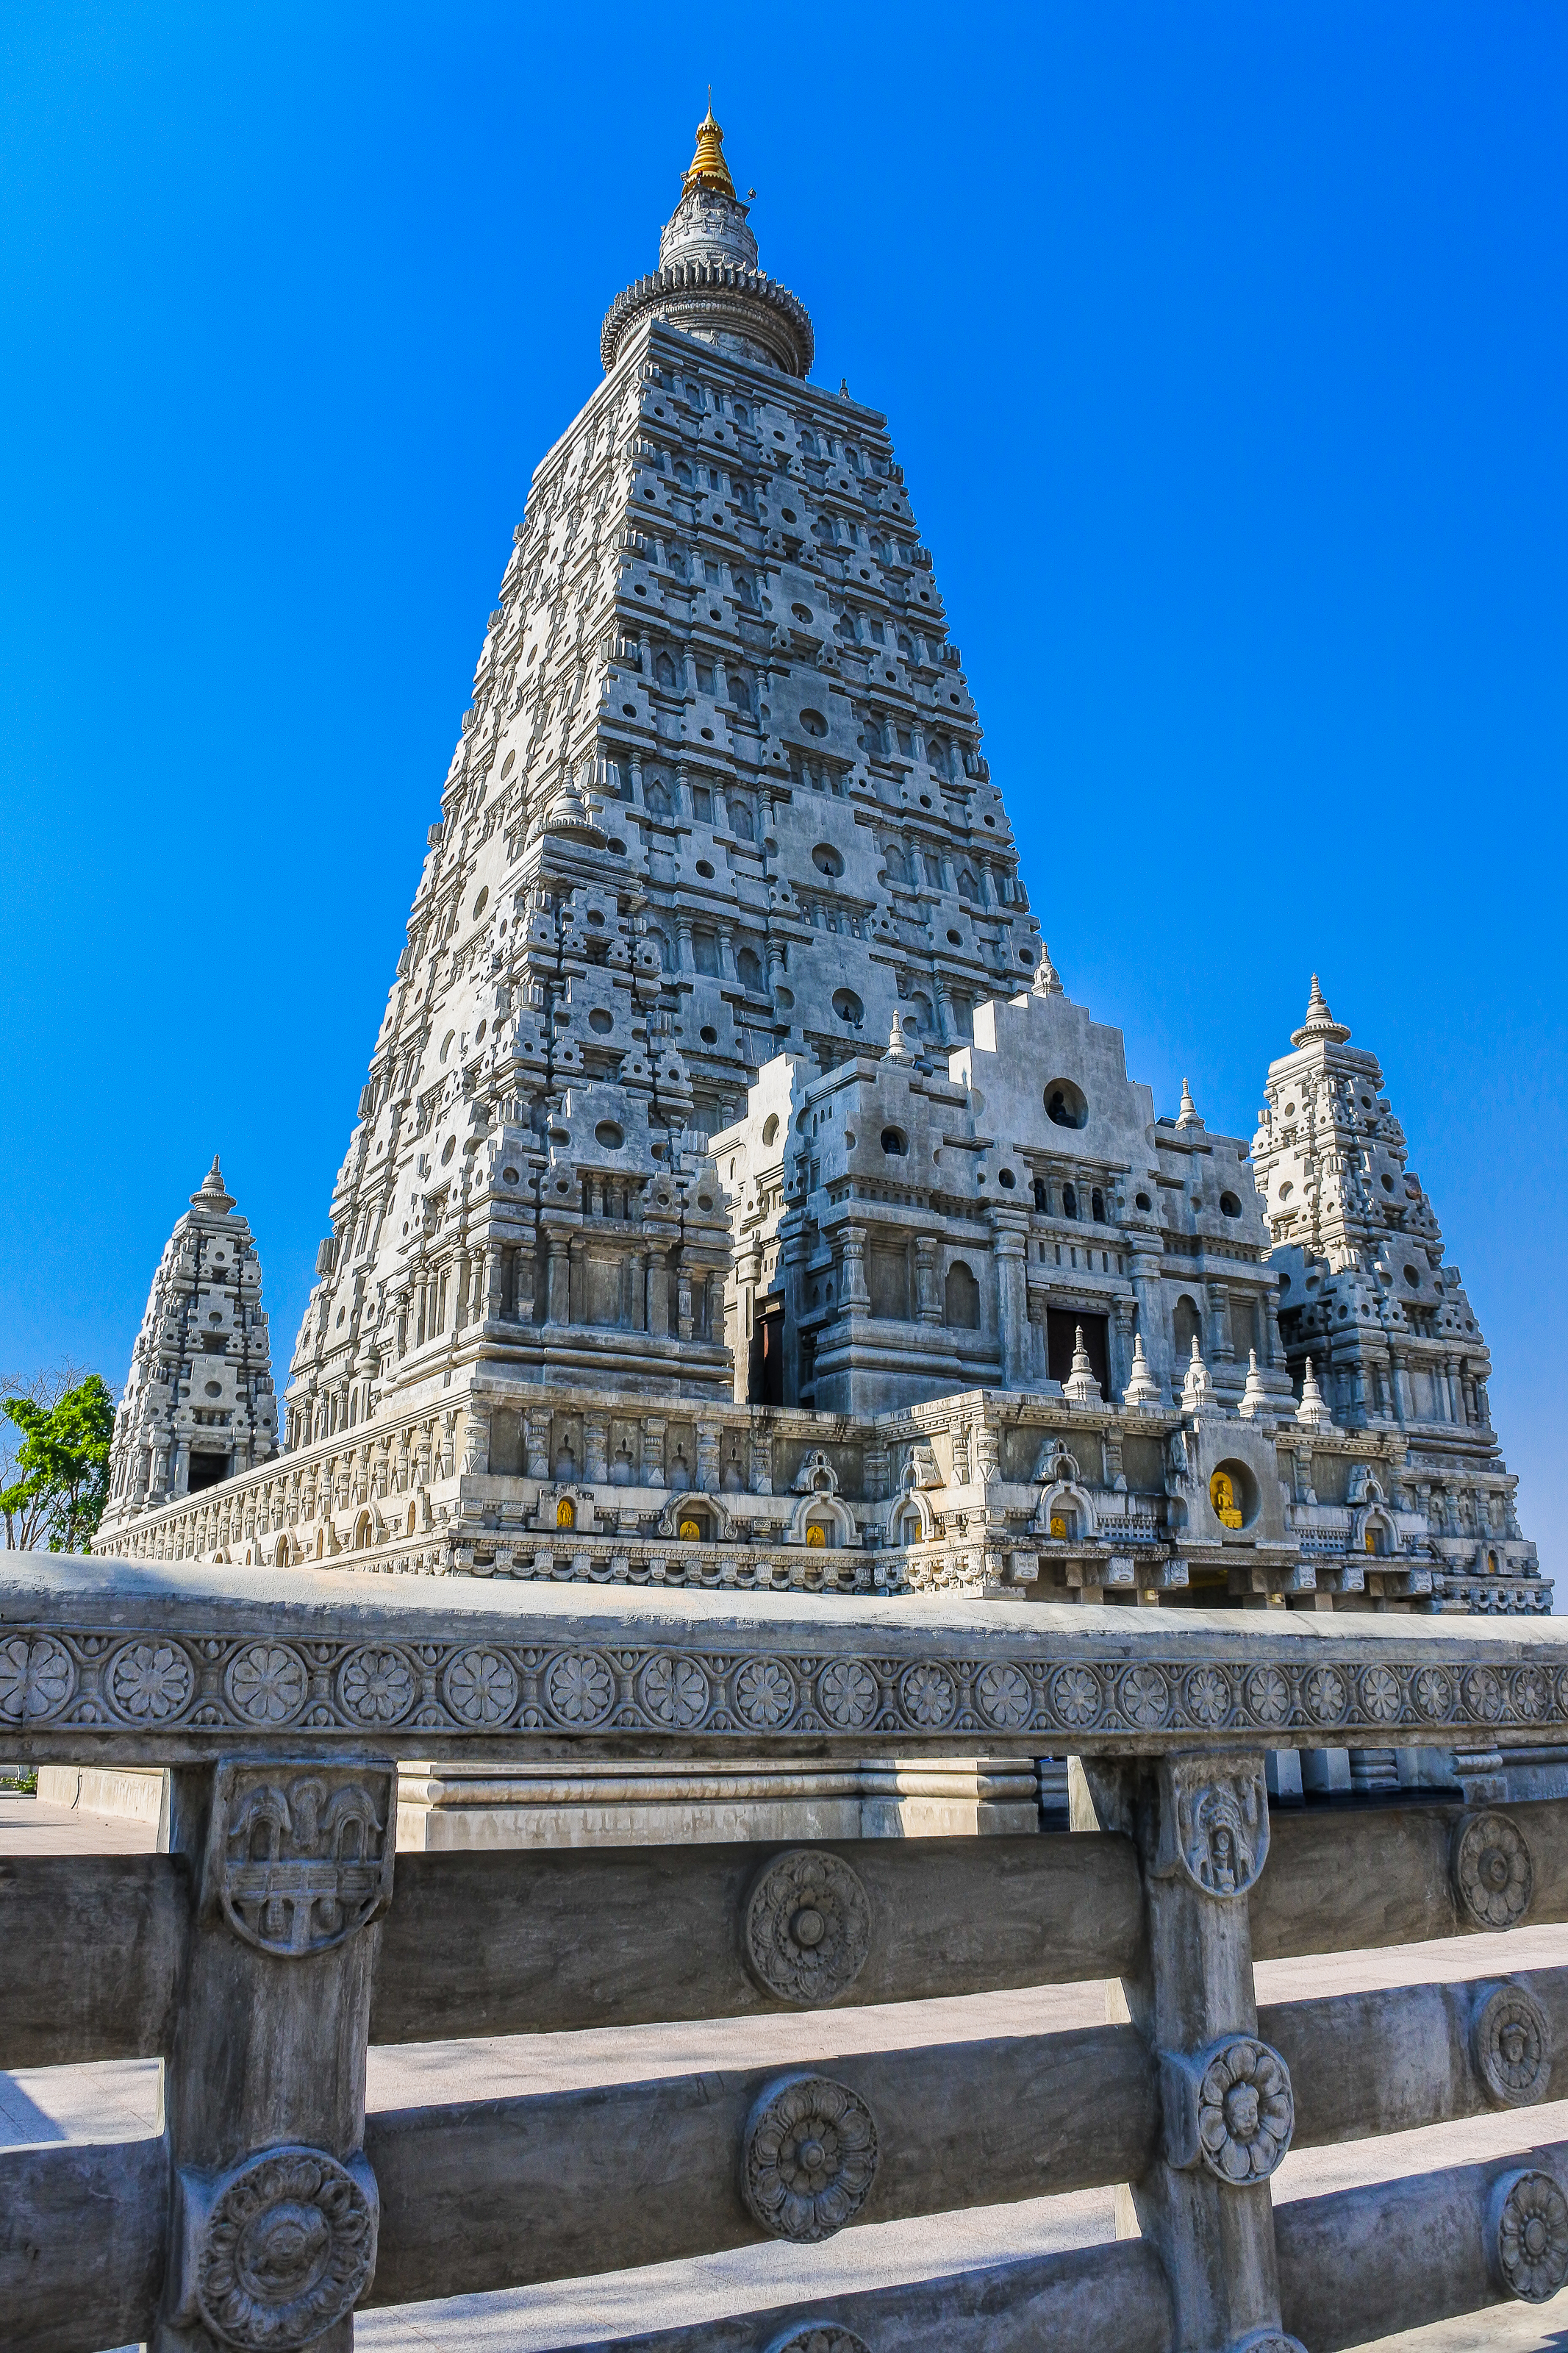
country, symbol, chedi, rural, hall, building, pray, province, buddha, thailand, entrance, tower, sky, old, buddha statue, spirituality, ancient, traditional, background, district, bodh, religious, idea, chong, tourism, image of buddha, india, gaya, design, lampang, tradition, belief, sacred, architecture, holy, asia, asian, sculpture, wat, buddhism, monk, religion, pagoda, monastery, culture, buddhist, temple, gate, kham, travel, landmark, hindu temple, historic site, place of worship, ancient history, archaeological site, unesco world heritage site, stone carving, tourist attraction, maya civilization, history, carving, cloud, national historic landmark, monument, maya city, spire, classical architecture, vacation, world, facade, ruins